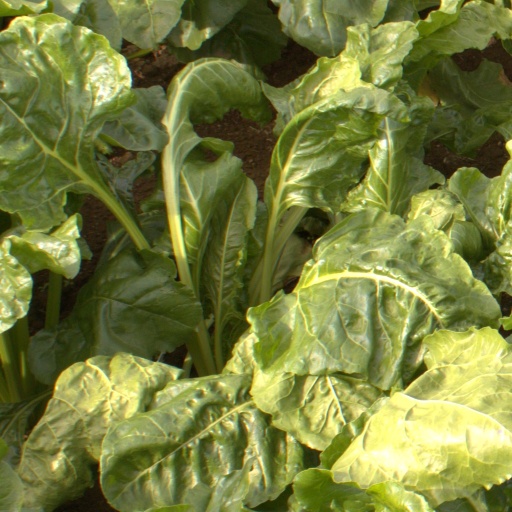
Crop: sugar beet